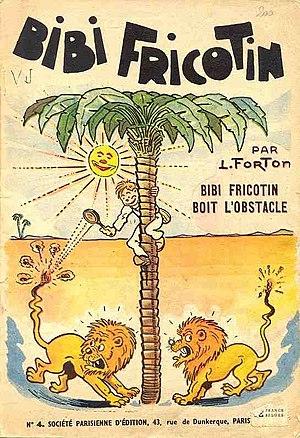
La Société parisienne d'édition ou SPÉ, antérieurement dénommée Offenstadt Frères puis Publications Offenstadt, est une ancienne société d'édition, en particulier de périodiques de bandes dessinées, qui a été créée par les frères Offenstadt en 1919.
Une bande dessinée est une forme d'expression artistique, souvent désignée comme le « neuvième art », utilisant une juxtaposition de dessins, articulés en séquences narratives et le plus souvent accompagnés de textes. Will Eisner, un des plus grands auteurs de bande dessinée, l'a définie comme « la principale application de l'art séquentiel au support papier ».